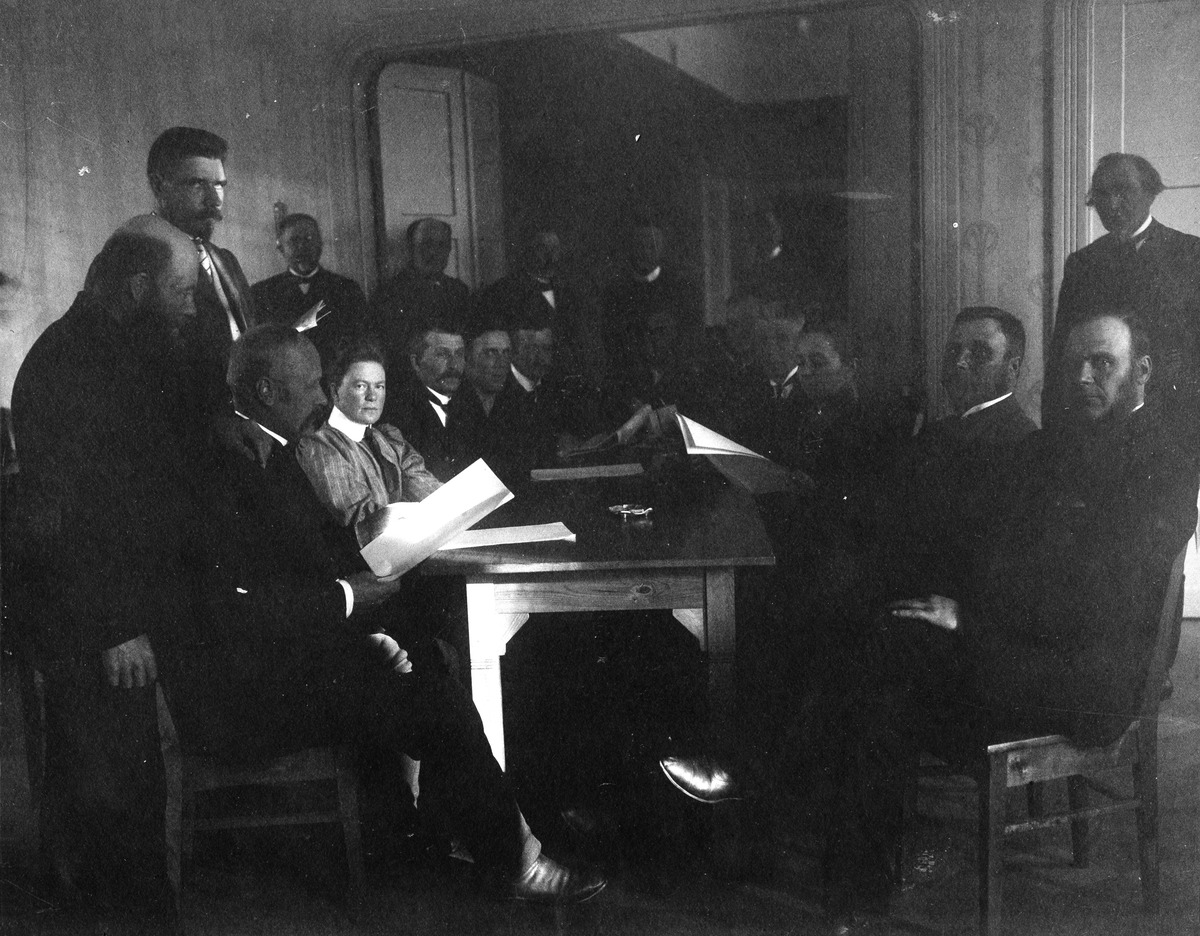
Ensimmäisten yksikamaristen valtiopäivien avajaiset 25
sisällön kuvaus: Ensimmäisten yksikamaristen valtiopäivien avajaiset 25.5.1907. Palokunnantalo, Hakasalmenkatu 3 (= Keskuskatu 7) mustavalkoinen
Kuvaaja: Brander, Signe, valokuvaaja
Ajankohta: kuvausaika 25.05.1907
Paikka: Suomi, Uusimaa, Helsinki, Kluuvi Helsinki, Hakasalmenkatu 3 Keskuskatu 7
Aiheet: valtiopäivät, kansanedustuslaitos, kansanedustajat